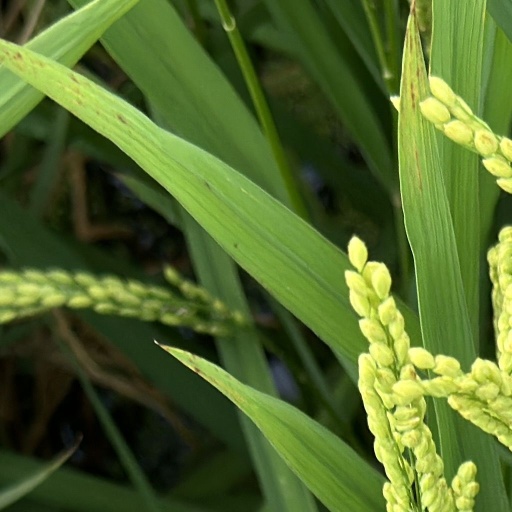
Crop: rice